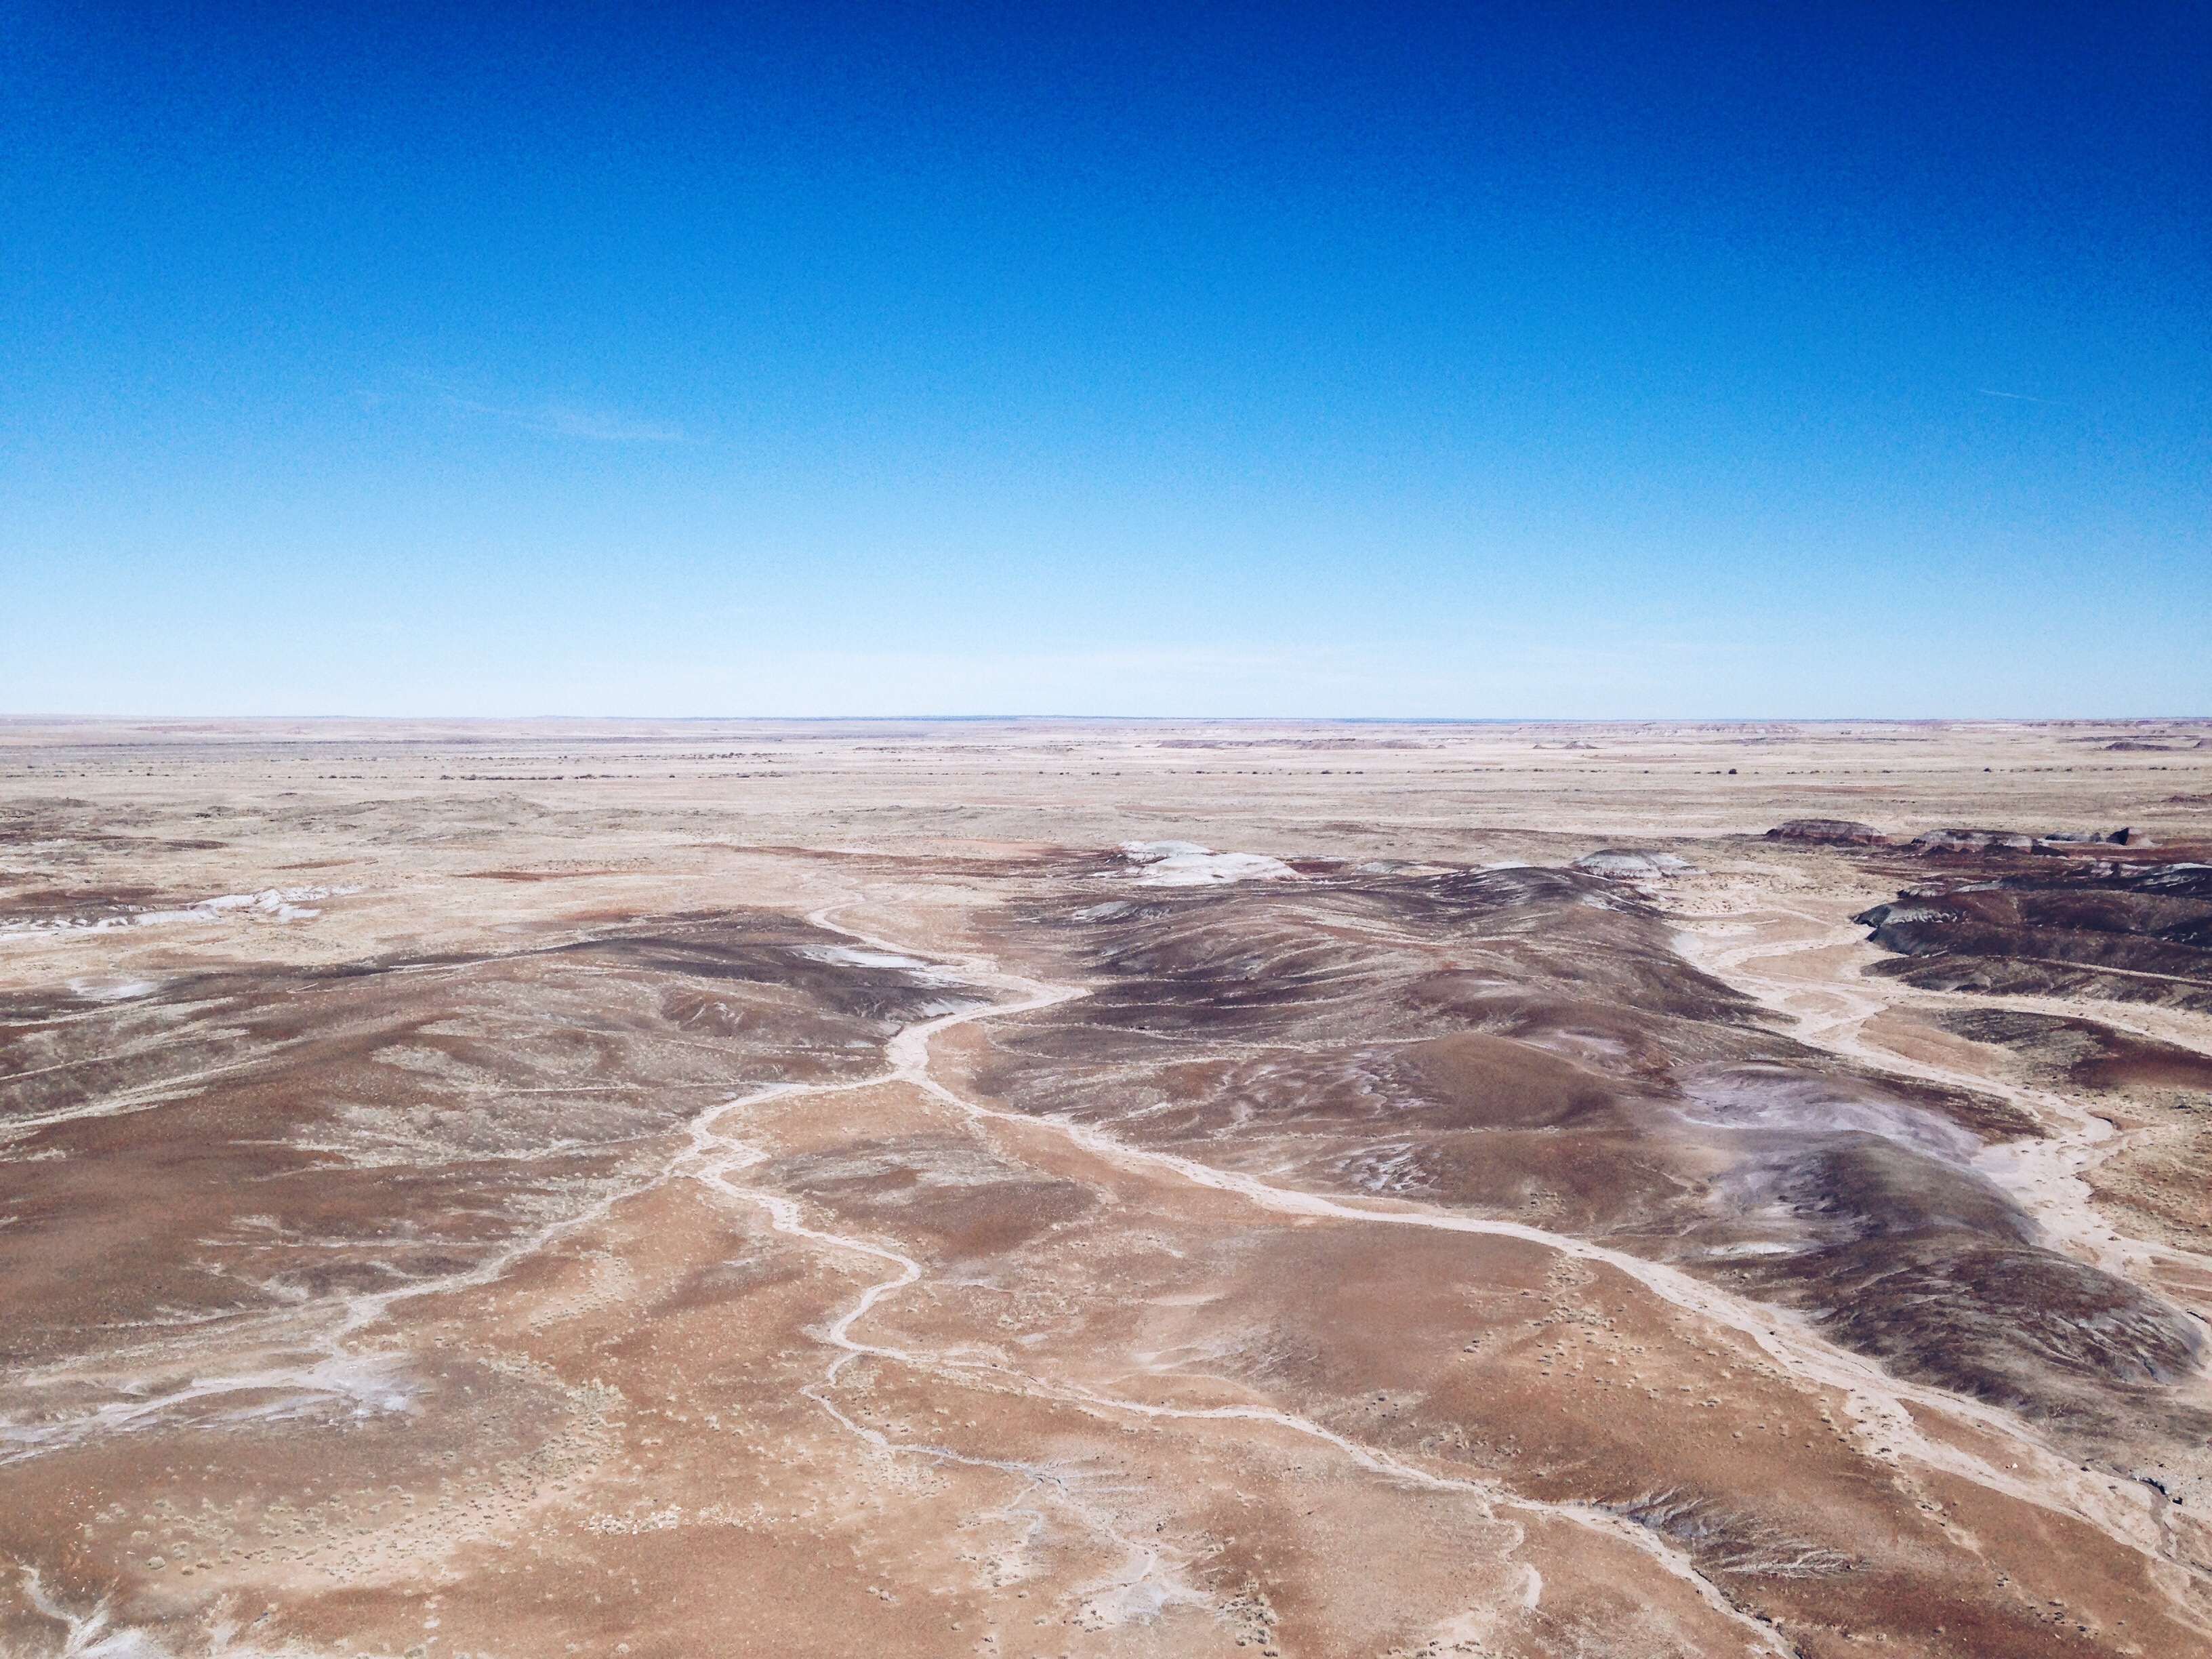
landscape, sea, horizon, desert, plain, geology, badlands, plateau, tundra, steppe, landform, natural environment, geographical feature, aeolian landform